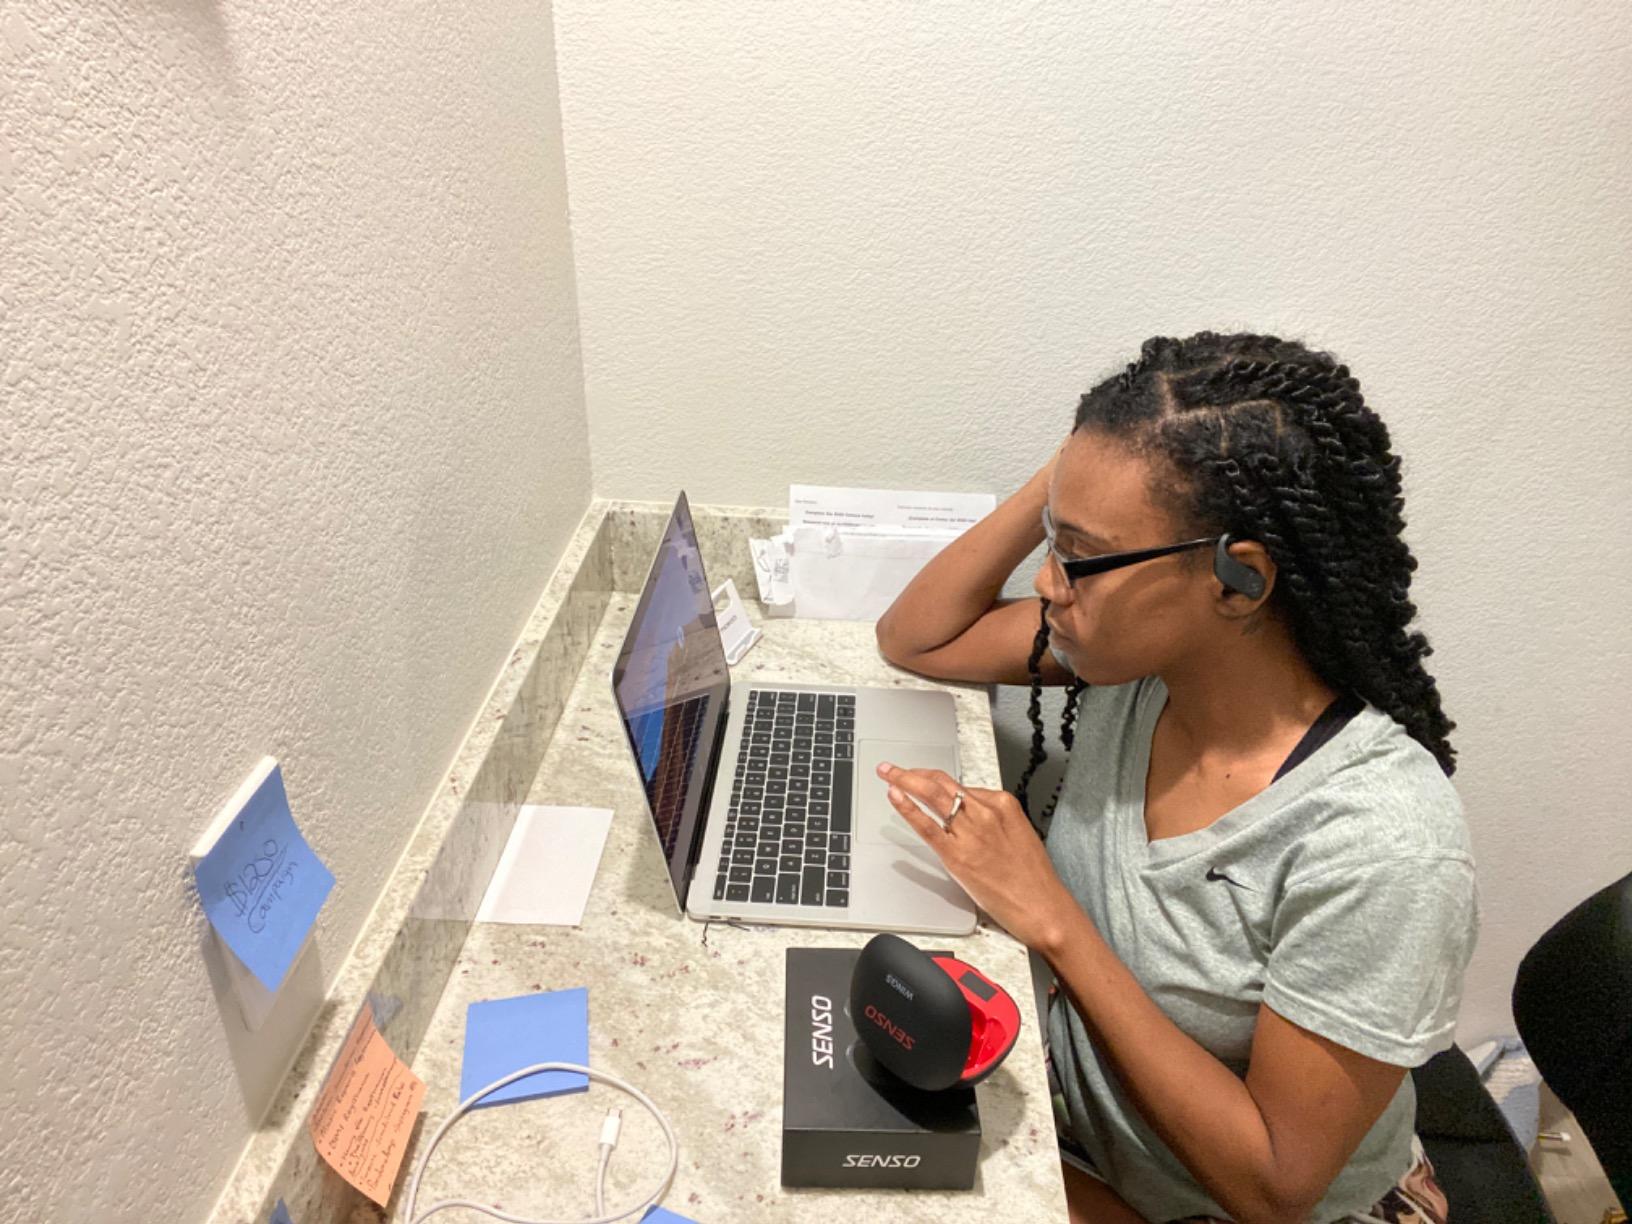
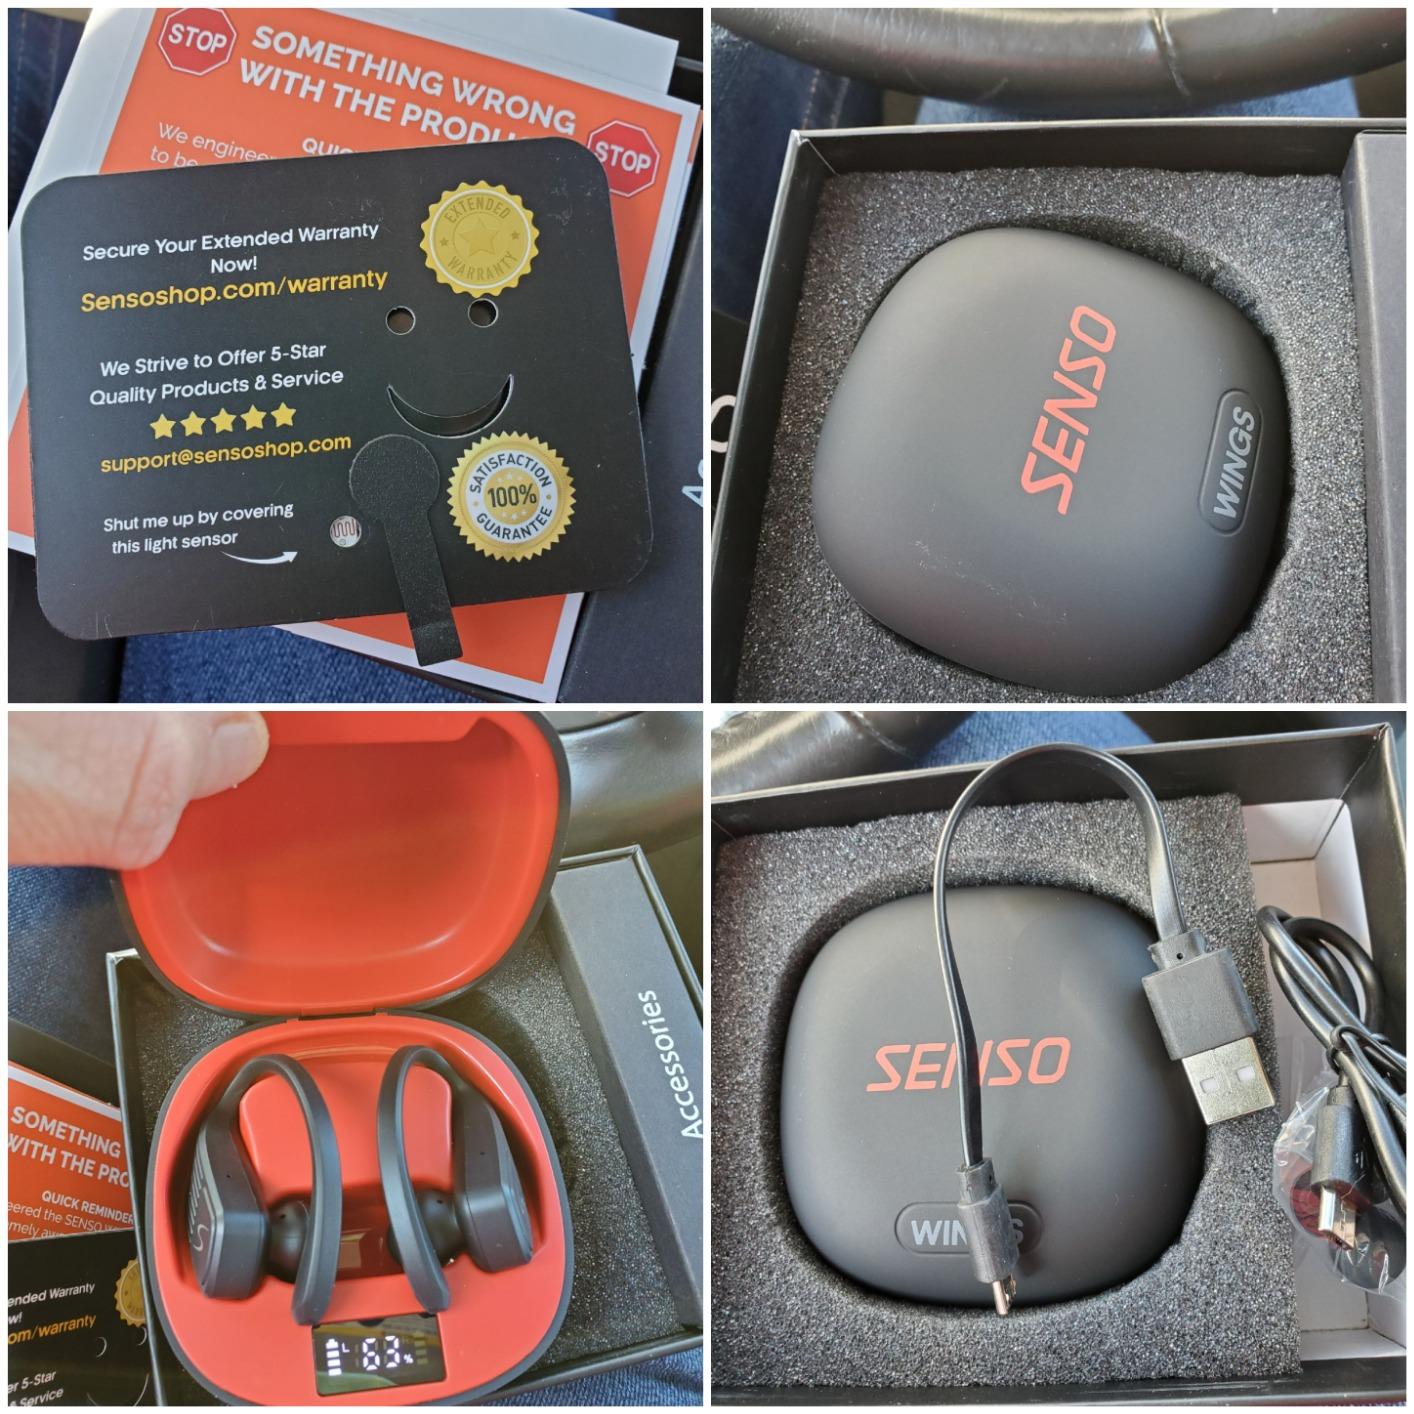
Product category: earbuds
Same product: yes